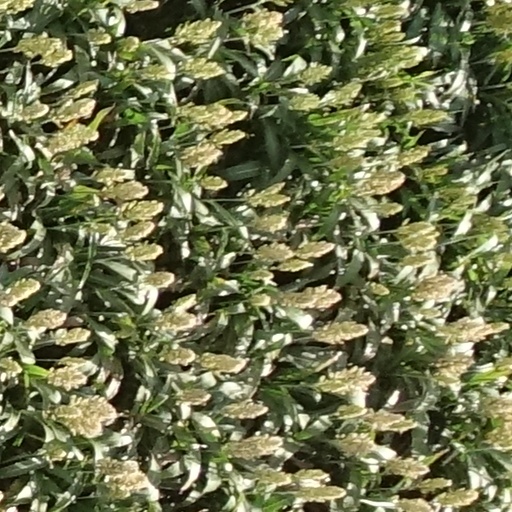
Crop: sorghum